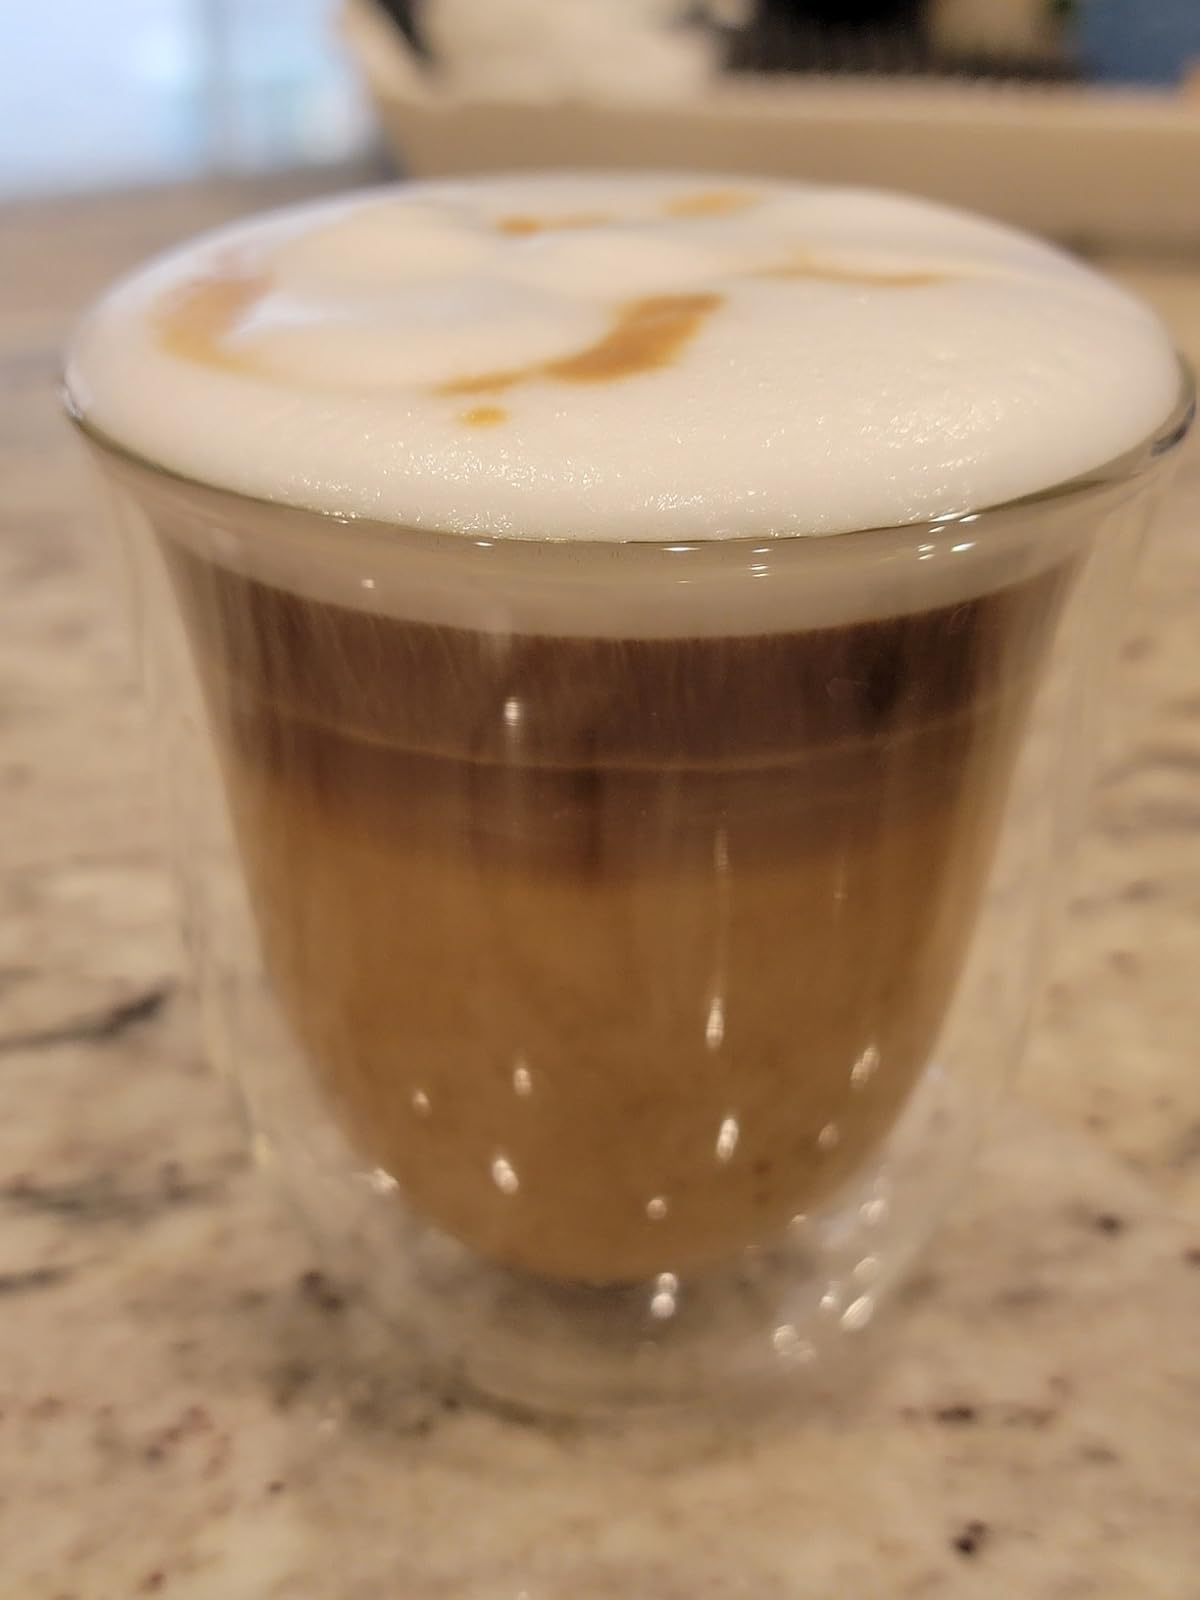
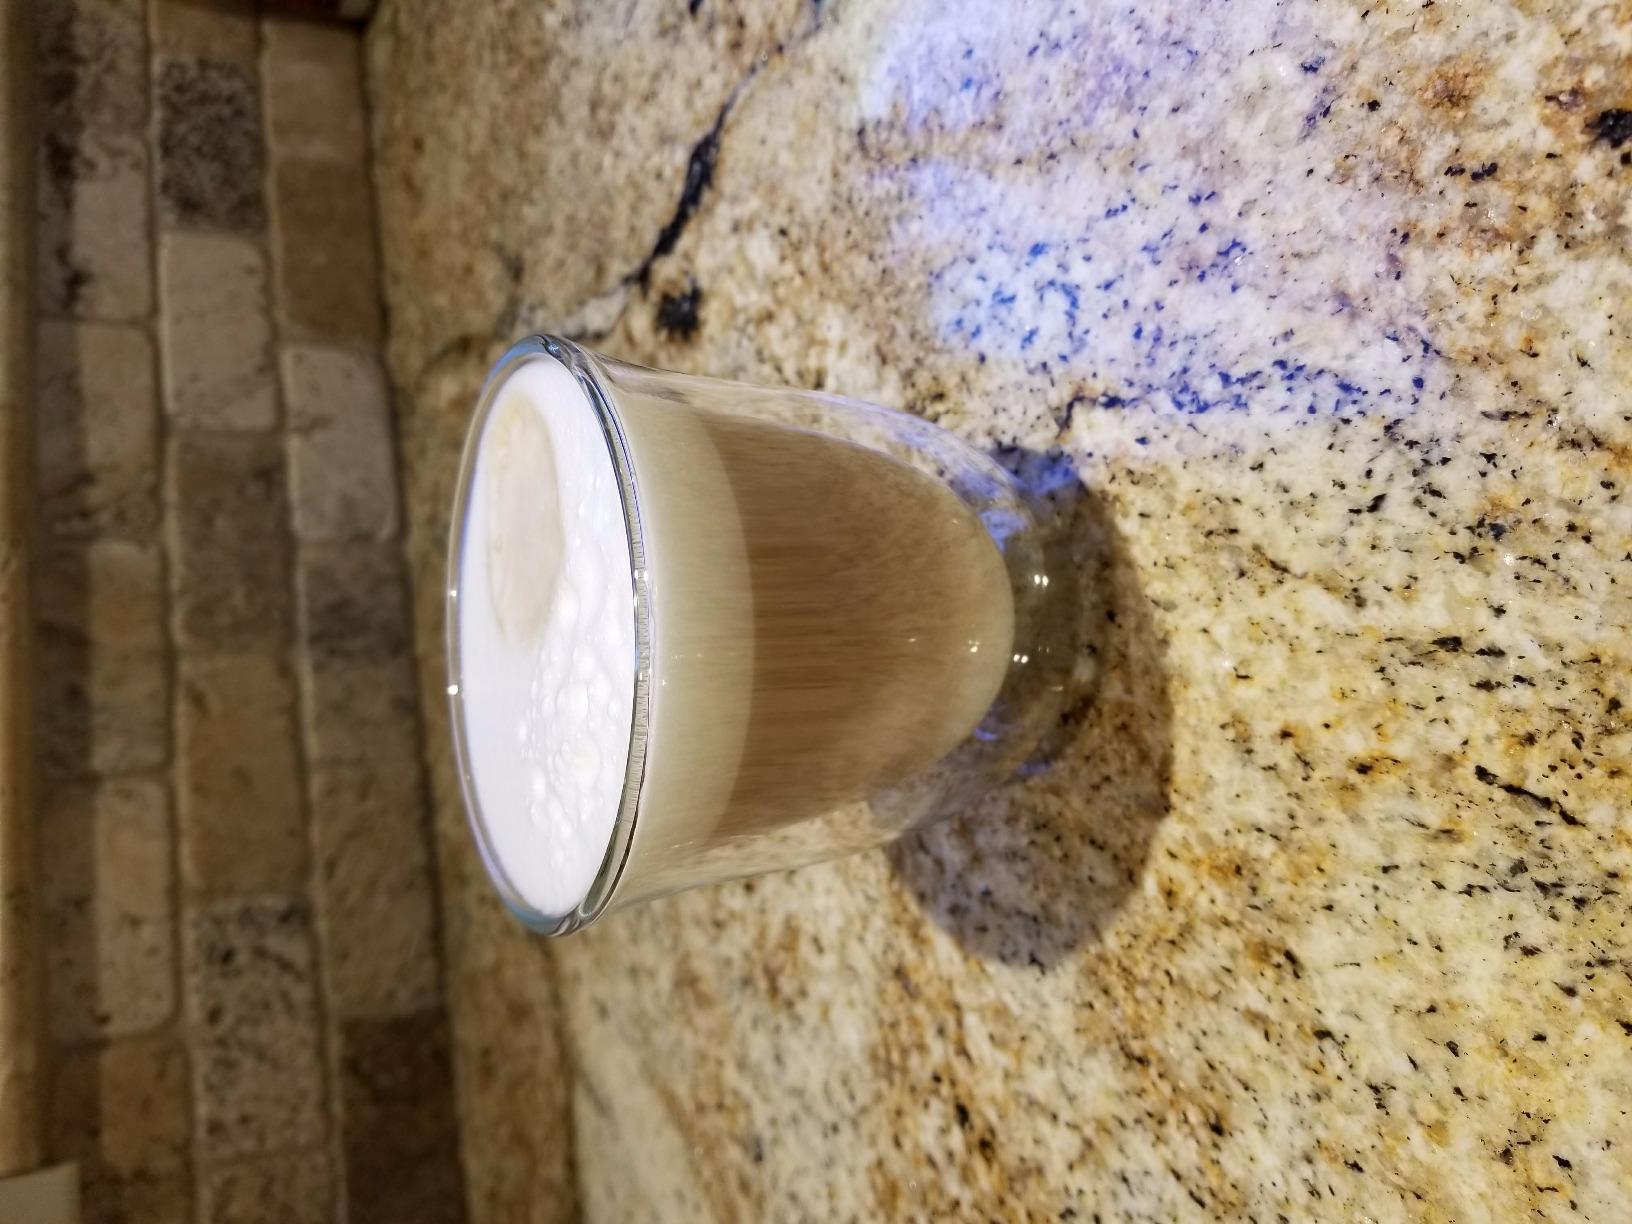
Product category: items_mug
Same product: yes